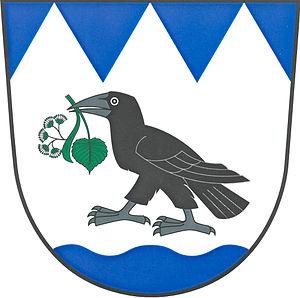
Víska est une commune du district de Havlíčkův Brod, dans la région de Vysočina, en Tchéquie. Sa population s'élevait à 188 habitants en 2019.